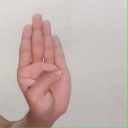
अक्षर: ब